Hohenbol

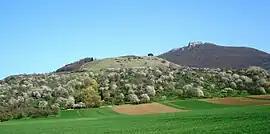
Hohenbol (left) and Teckberg (right)

It is originated in the Miocene, when one of the volcanic vents of the Swabian volcano forced its way through the surrounding rock. Through erosion of Hohenbol was (especially in the west and north) exposed the softer surrounding material.